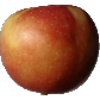
Label: braeburn_apple